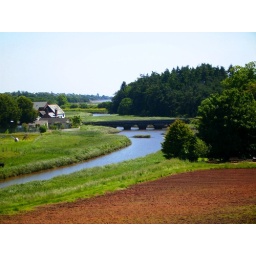
Local bridge over the river